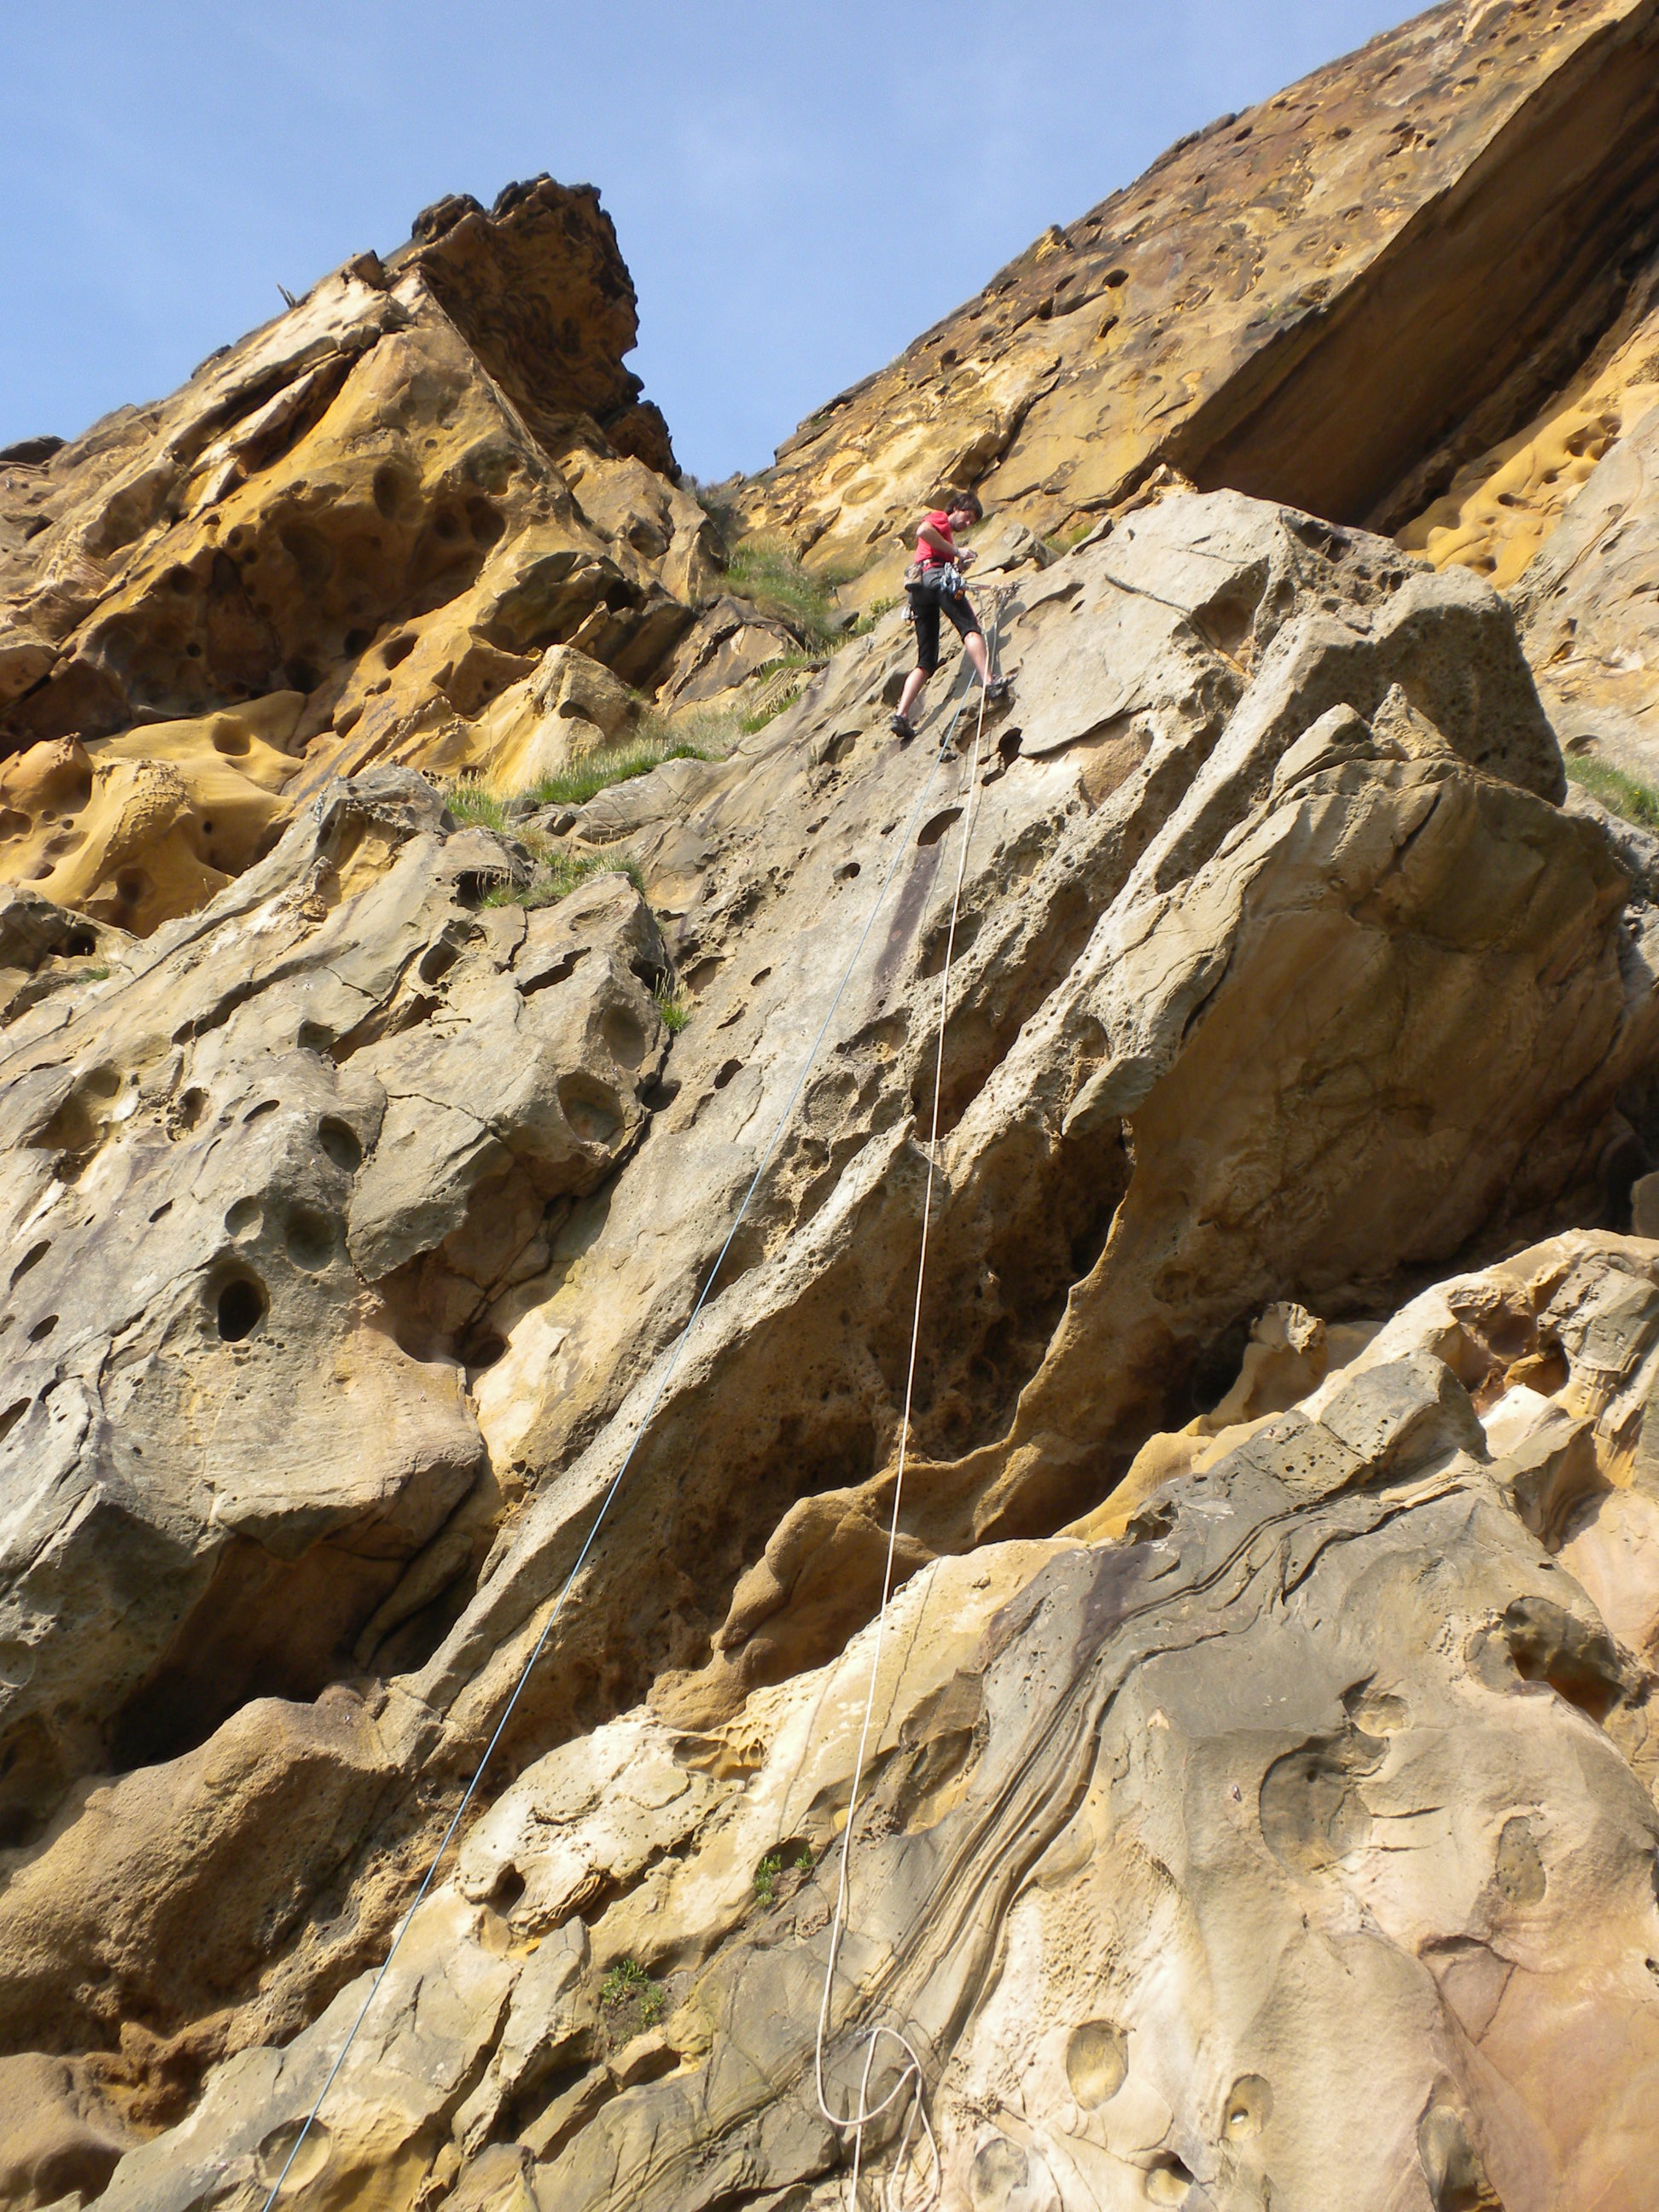
rock, walking, mountain, adventure, valley, mountain range, recreation, formation, cliff, climbing, extreme sport, terrain, ridge, geology, sports, mountaineer, badlands, wadi, spain and andorra, outdoor recreation, mountainous landforms, sport climbing